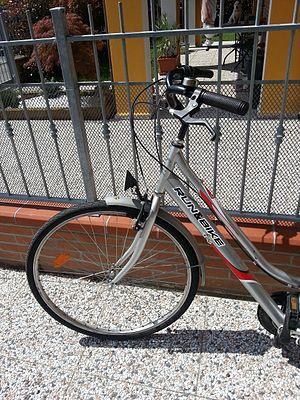
Le train avant d'un vélo correspond à l'ensemble des organes mécaniques situés dans la partie avant de la bicyclette, et plus précisément : roue et fourche, frein, organes de direction, suspension.